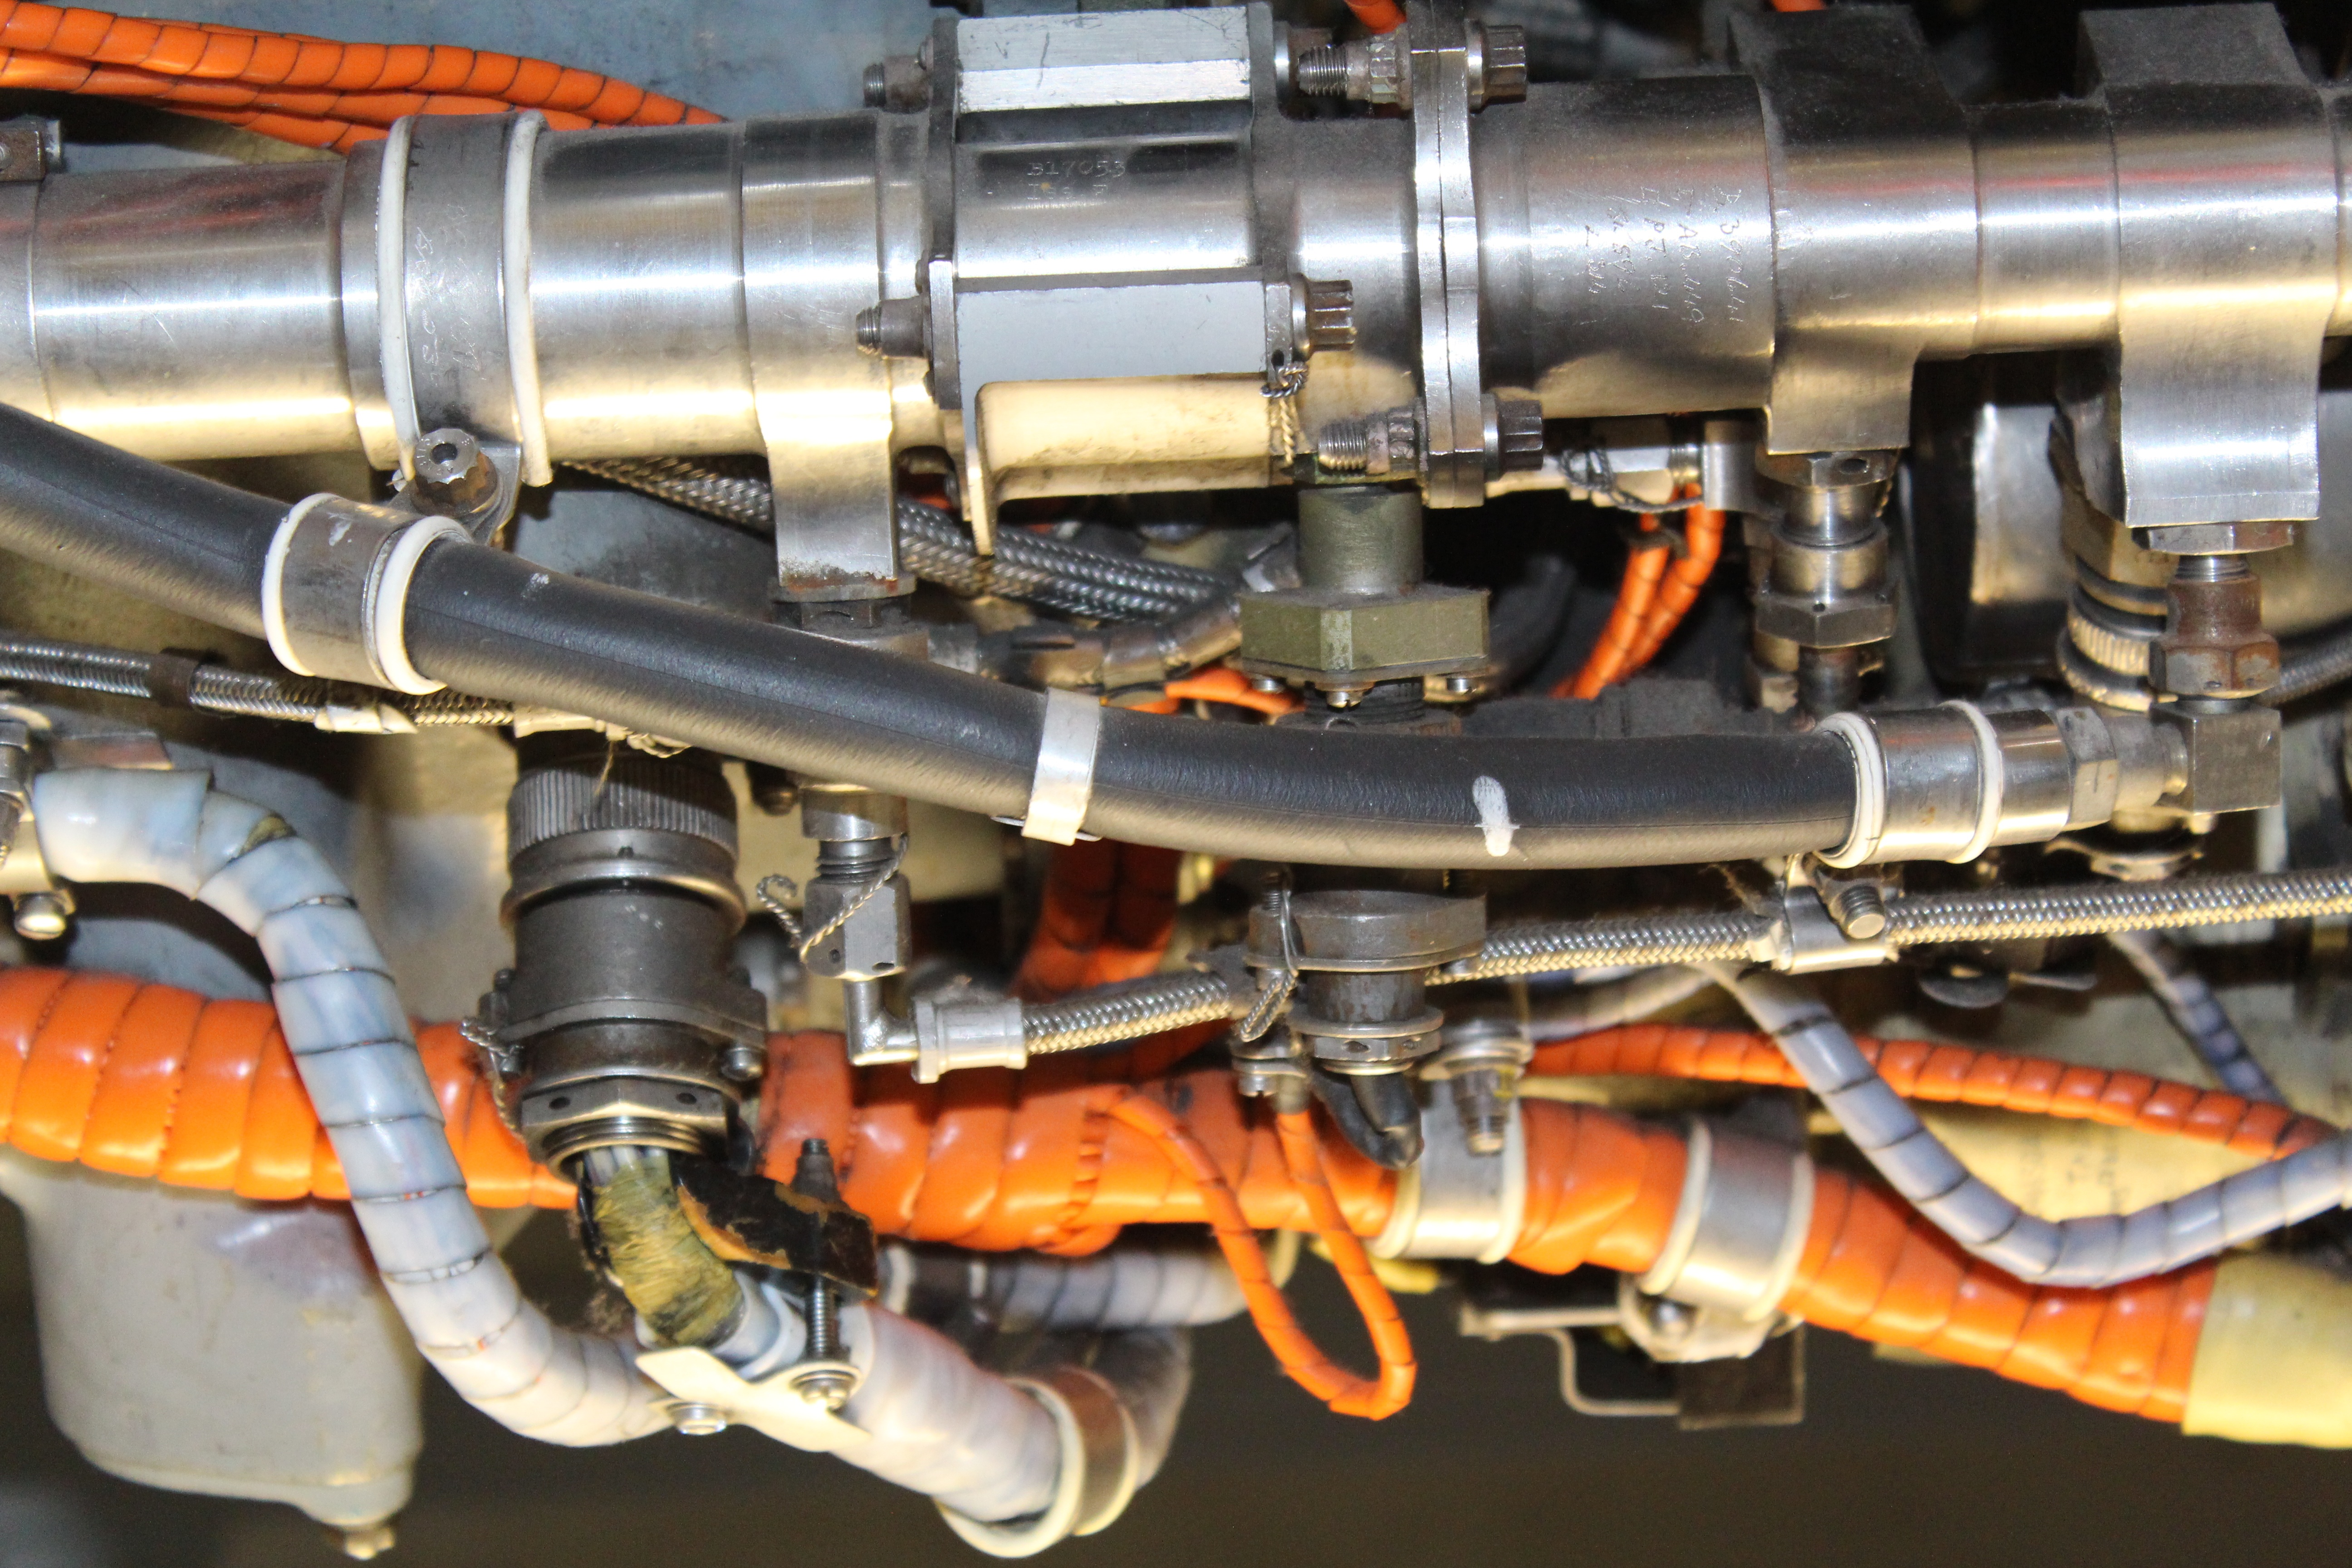
wheel, aircraft, aviation, bumper, engine, auto part, automotive exterior, aircraft engine, automotive engine part